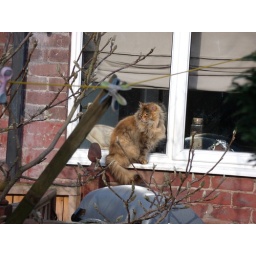
my cat trying to get in window as per usual